Beadle

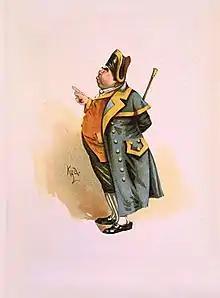
Mr. Bumble, a beadle in "Oliver Twist", by 'Kyd' (Joseph Clayton Clarke)

In England, the word came to refer to a parish constable of the Anglican Church, one often charged with duties of charity. A famous fictional constabulary beadle is Mr. Bumble from Charles Dickens's classic novel "Oliver Twist", who oversees the parish workhouse and orphanage of a country town more than from London. The work of a real constabulary beadle of Whitechapel in that period may be exemplified by Richard Plunkett.